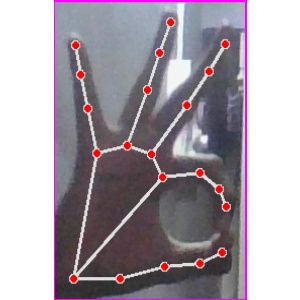
अक्षर: ण